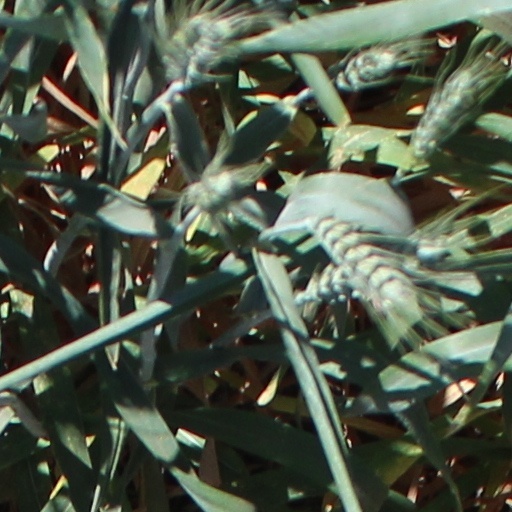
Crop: wheat